Akira Yamaoka

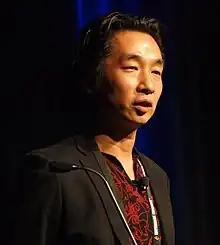
Yamaoka in 2010

is a Japanese composer, musician, producer, and sound designer who composed for Konami's "Silent Hill" video game series from 1999 to 2009, and 2024 onwards. He also produced many of its installments, and composed for its three film adaptations.